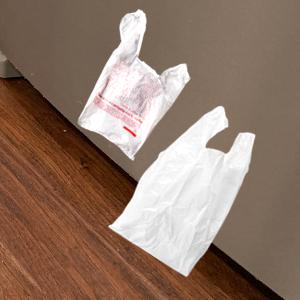
Label: plasticbags